Claire Phillips (artist)

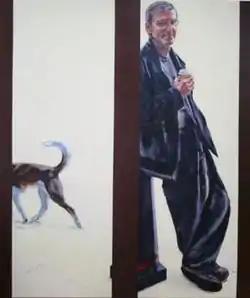
"Prisoner of Conscience" portrait of Clive Stafford Smith OBE

Phillips is a social narrative portrait painter. Her works tell stories about the subjects, encouraging the viewer to consider social and political themes.